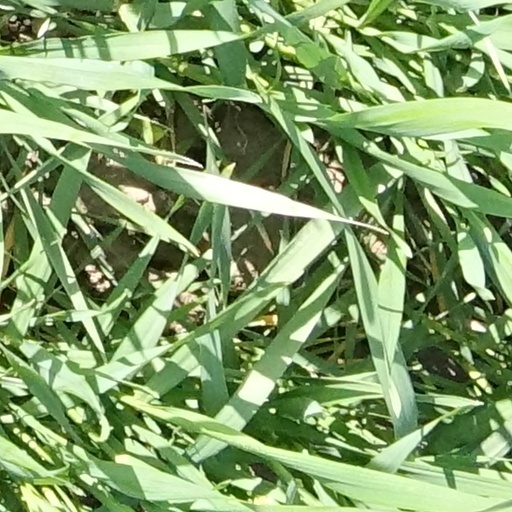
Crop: wheat